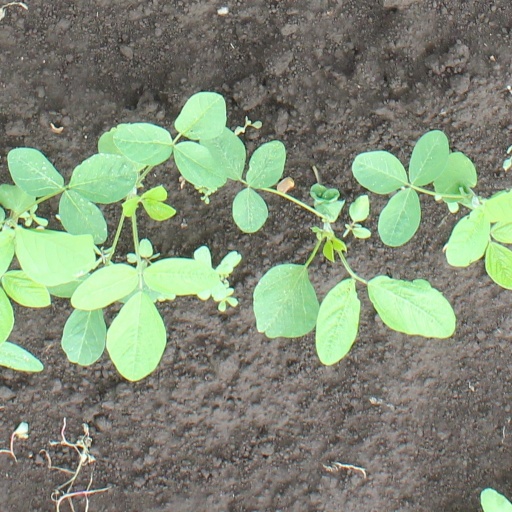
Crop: soybean